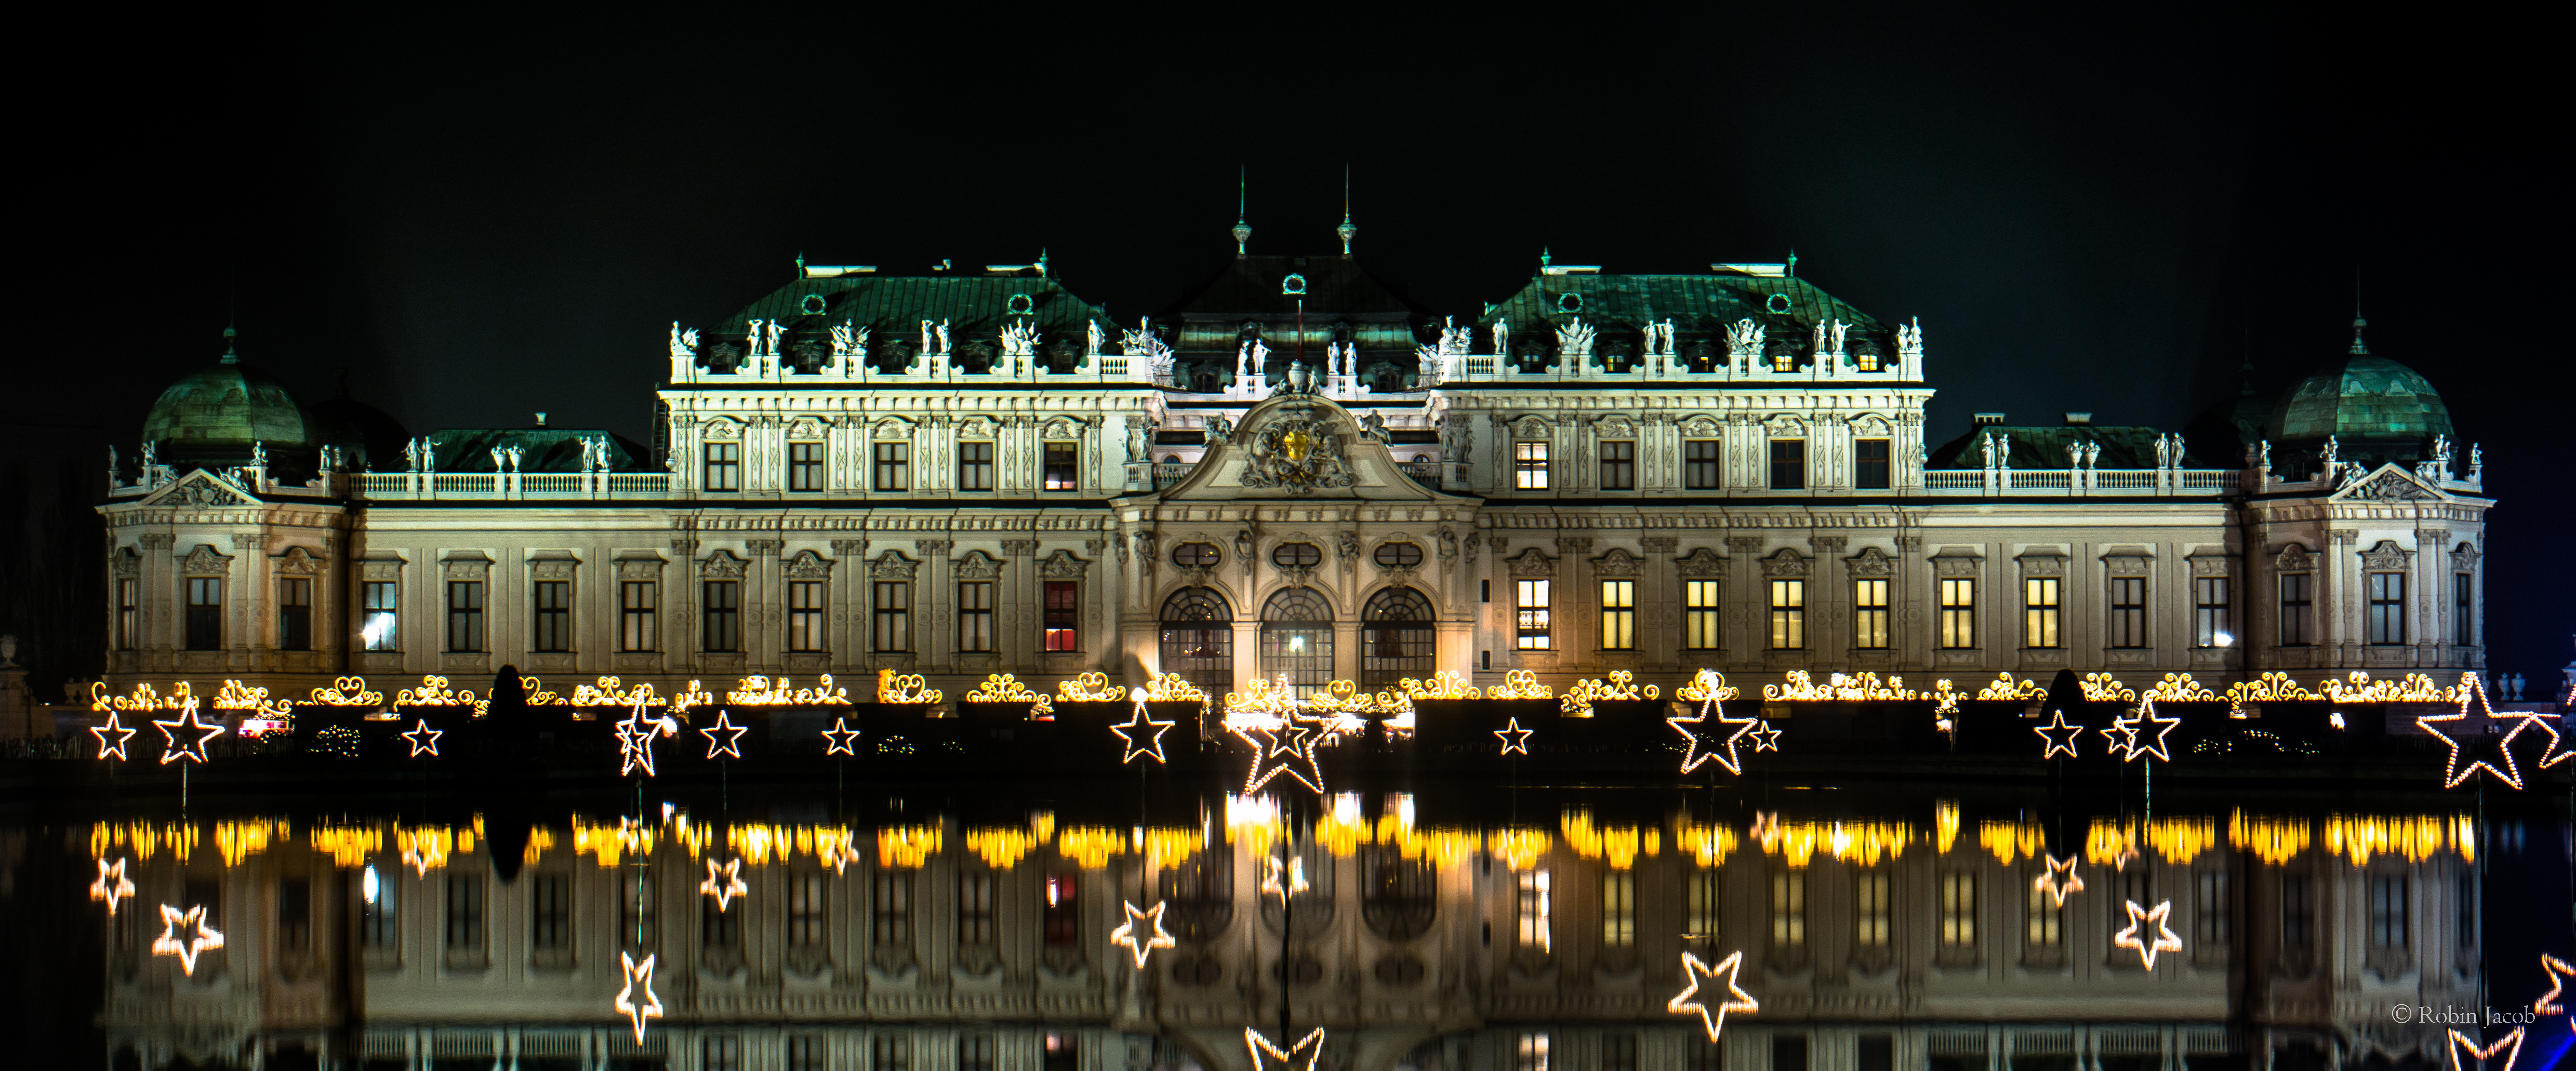
water, winter, night, palace, city, cityscape, evening, castle, landmark, stars, vienna, nacht, sterne, belvedere, wien, schloss, weihnachtsmarkt, metropolis, weihnachtsdorf, human settlement